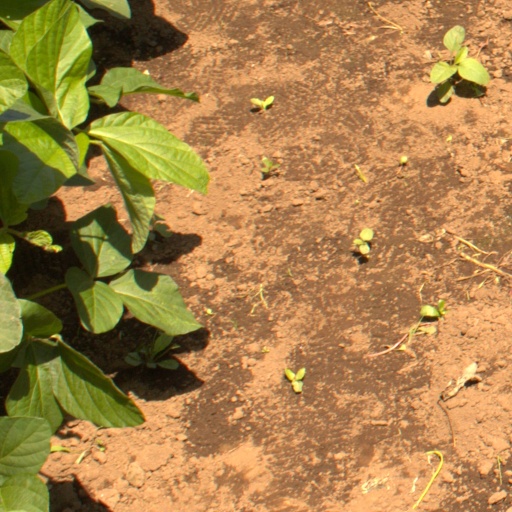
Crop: soybean